Nueva ola

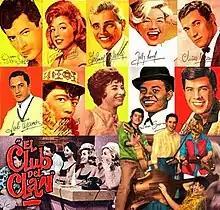
The young cast of TV show "El club del clan", circa 1963.

In 1960, RCA Victor general manager Ricardo Mejía discovered through a market research that there were almost no popular music stars among the youth. As a result, the company began the selection of new singers, initiating the phenomenon of the nueva ola in Argentina. Led by Mejía, RCA executives partnered with future journalist Leo Vanes and musicians Ray Nolan and Jimmy Lerman to create the TV show "El club del clan". Based on foreign music shows, each episode showed a group of friends that got together to perform various styles of music including rock 'n' roll (and the accompanying twist), bolero and cumbia. The personality of each interpreter was modeled taking into account the type of music they would sing. The show aired on Canal 13 on Saturdays at 8:30 pm, and proved to be extremely successful for RCA. It turned its young cast—which included Palito Ortega, Billy Caffaro, Violeta Rivas, Lalo Fransen, Nicky Jones and Cachita Galán—into the first national teen idols. Journalist Miguel Grinberg described "El club del clan" in 2006 as "a kind of juvenile ebullition that, impelled by television, established a basic difference, that was young people who did not reproduce the music of their parents."